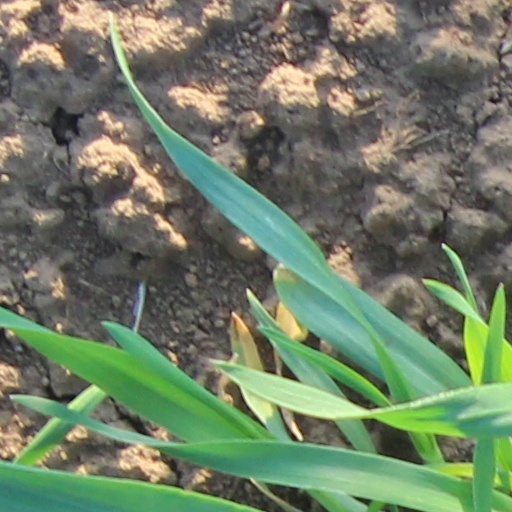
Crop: wheat